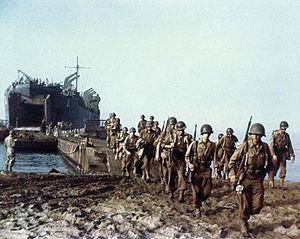
1943 est une année commune commençant un vendredi.